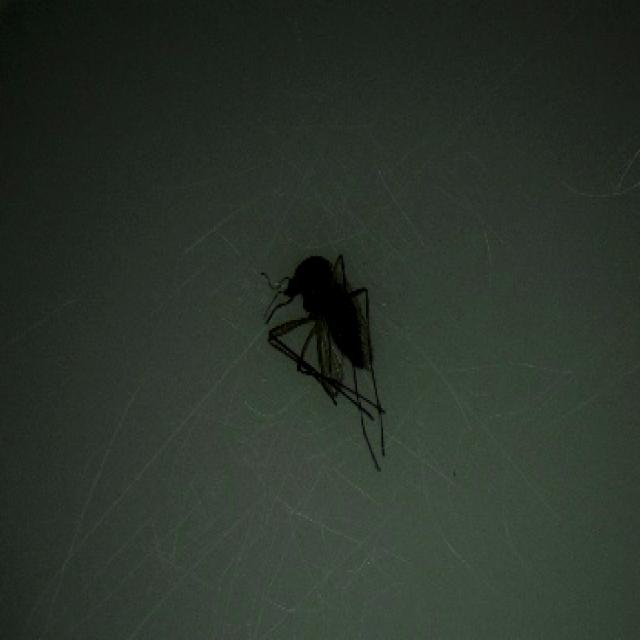
Species: culex_tritaeniorhynchus